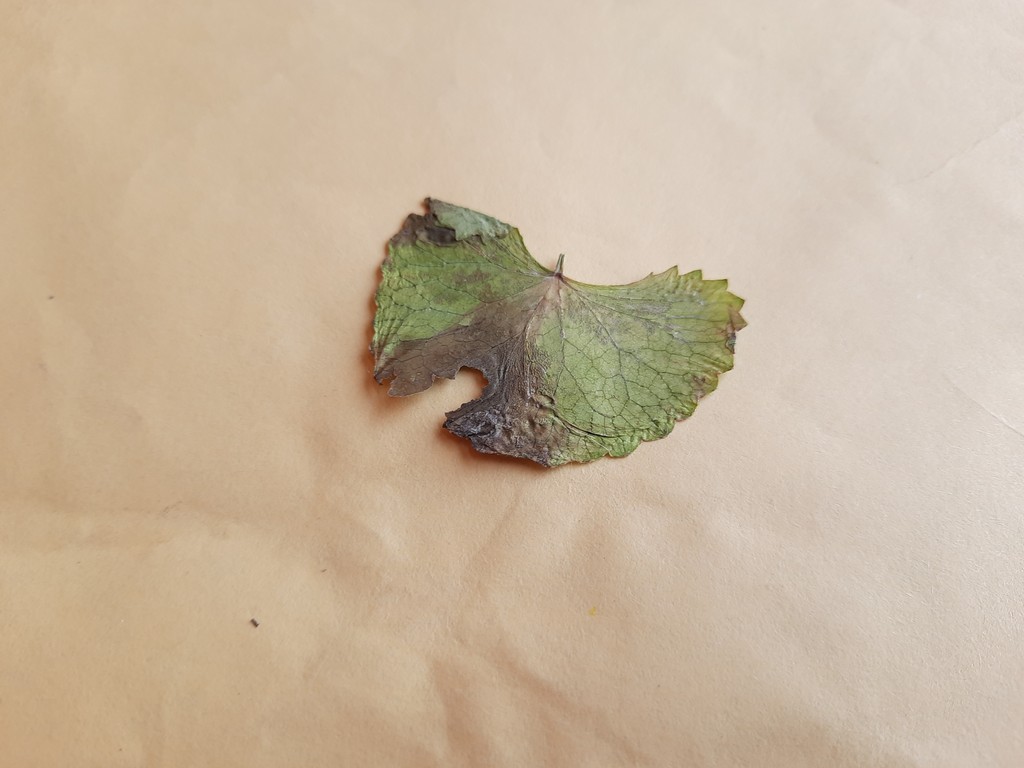
Label: Dried